Give Up

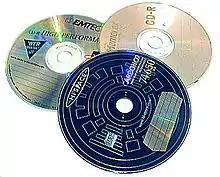
The pair sent one another burned CD-Rs through the mail to create the album.

The production process behind "Give Up" involved Tamborello, based in the L.A. community of Silver Lake, sending Gibbard, living north in Seattle, pieces of instrumental music on burned CD-Rs. Gibbard would pick up the disc from Sub Pop's corporate office and return to his home in the Capitol Hill district. He would insert the CD into his portable Discman player and walk around his neighborhood, humming melodies to the music. He also carried a notebook to compile his ideas, which he would use when home to write lyrics. Gibbard would then manipulate the recordings on his laptop, augmenting the beats with additional guitar, keyboards, and live drums. He dubbed his home studio "Computerworld". Gibbard, who had always found composing music to be more difficult than writing lyrics, found the arrangement particularly appealing. "It was really great to get a little package every month or two – 'Two new songs!'" he noted in 2002. "Sometimes I'd say, 'I want to move that part and this part,' and it was really fun to have such autonomy in the writing; I could pretty much do whatever I wanted."